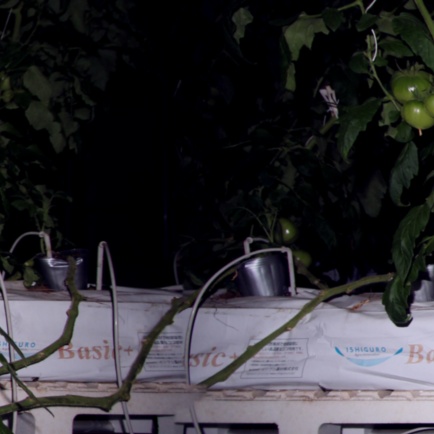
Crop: tomato